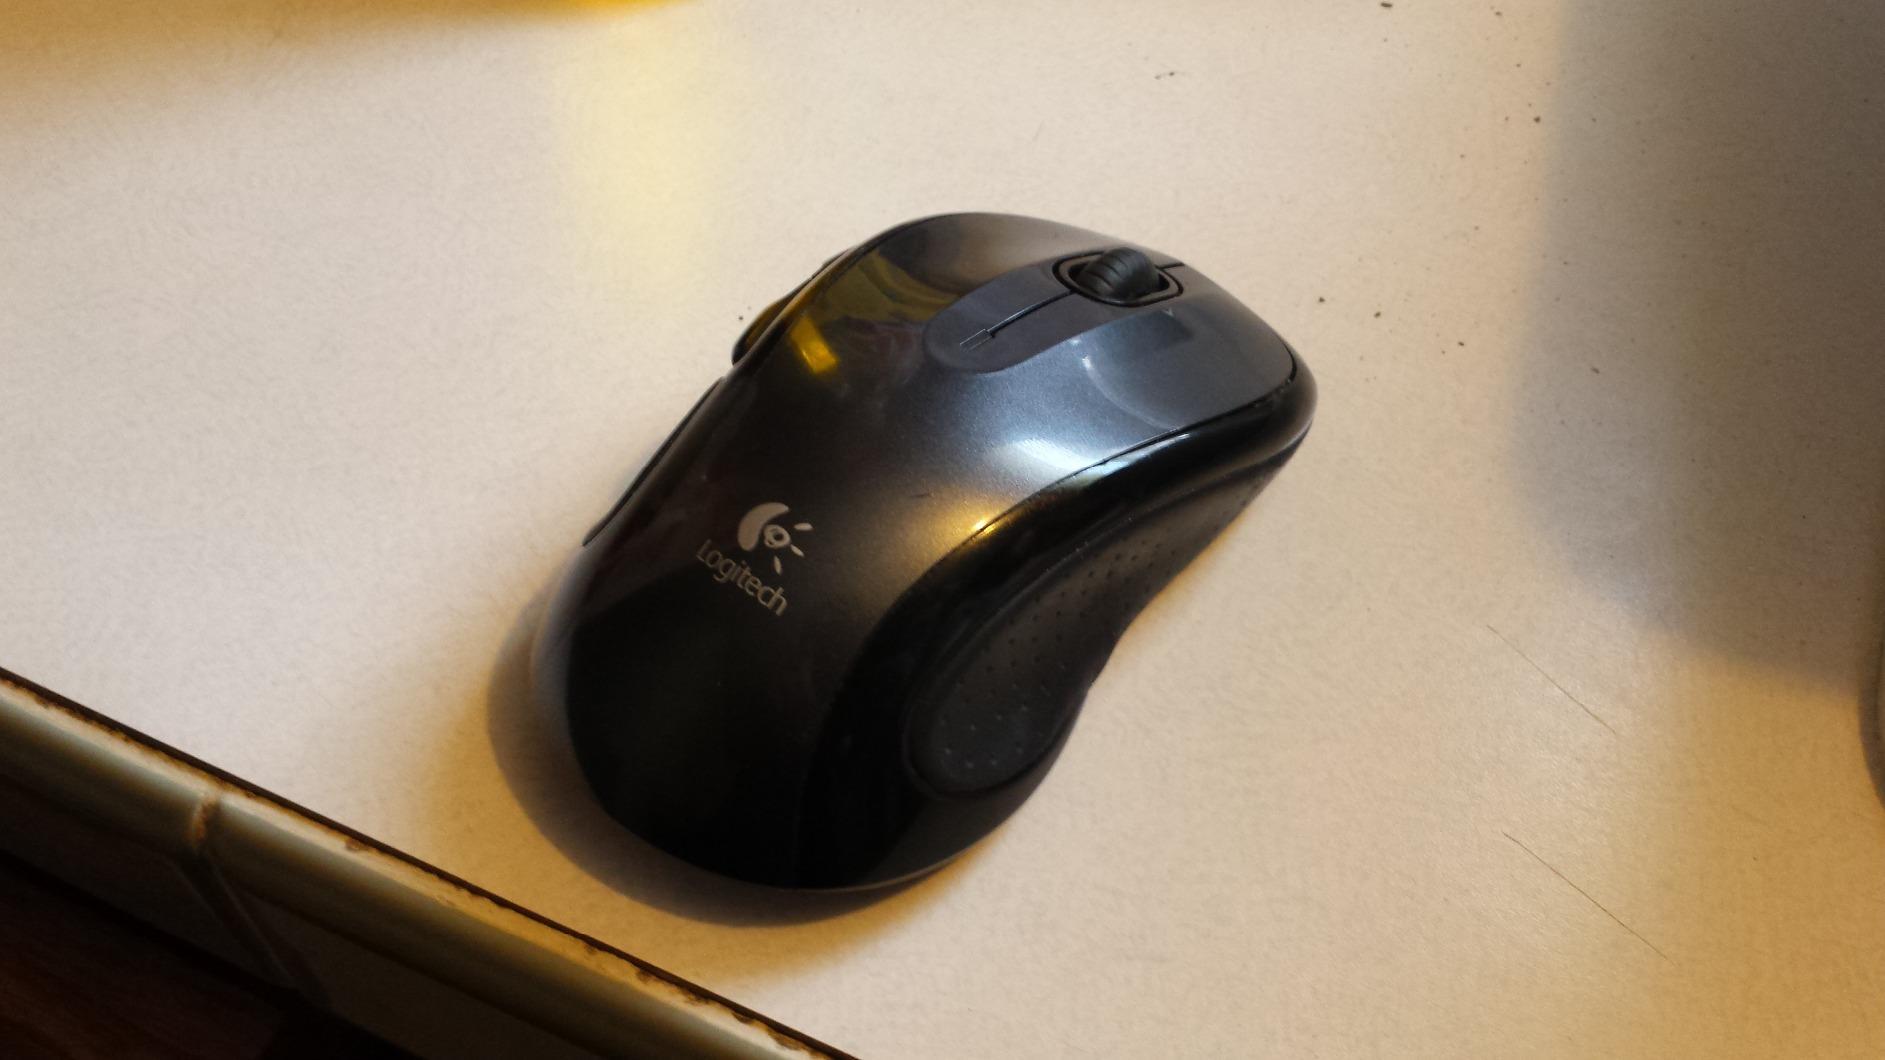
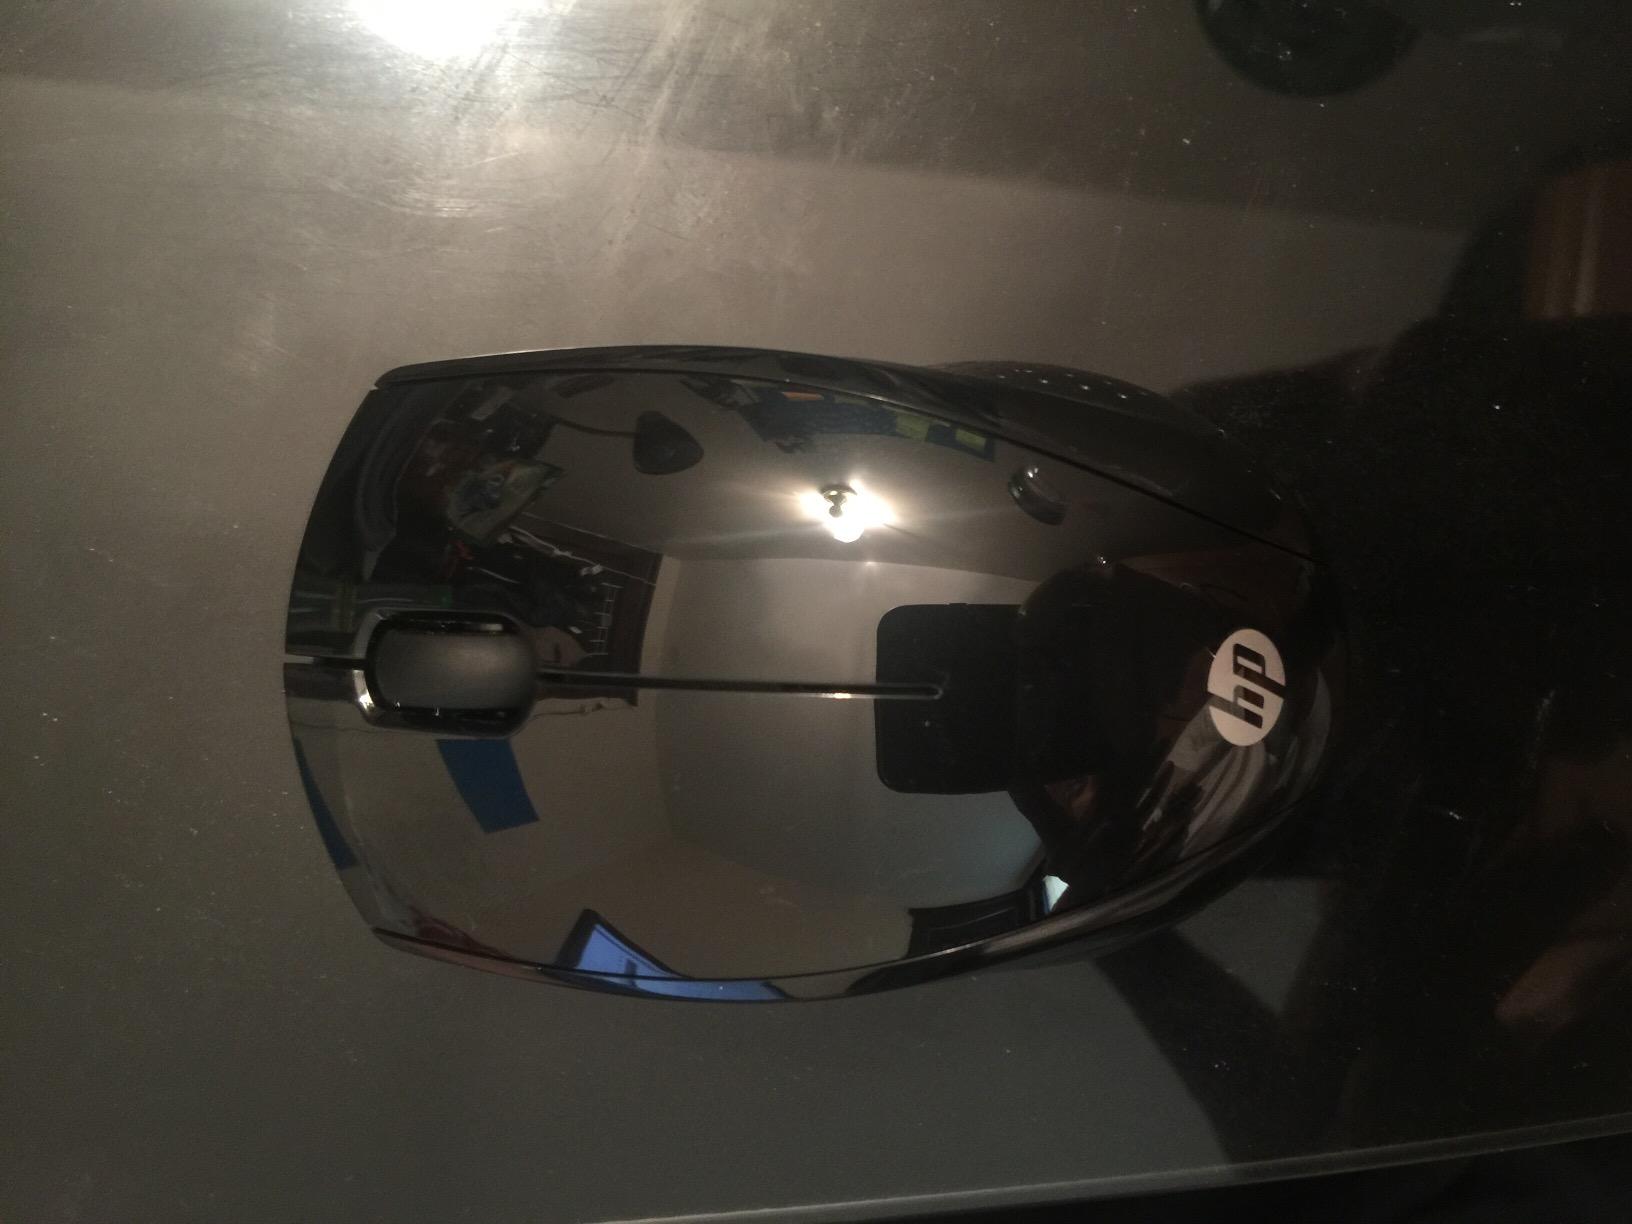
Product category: mouse
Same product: no